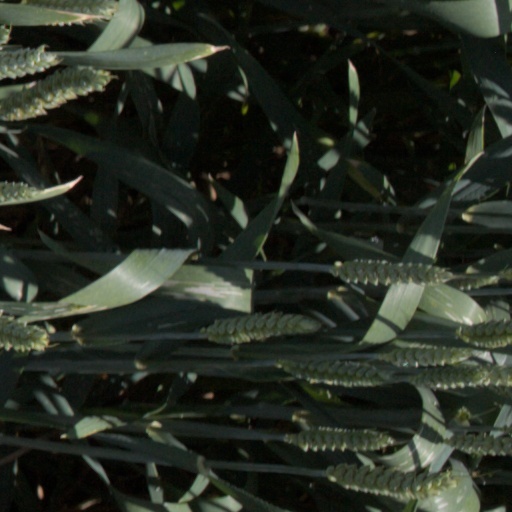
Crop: wheat